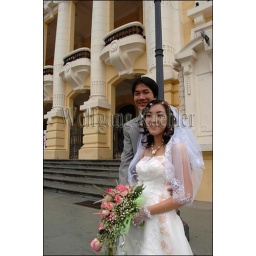
North vietnam, hanoi, street scene, wedding party in front of opera house